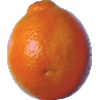
Label: Tangelo 1